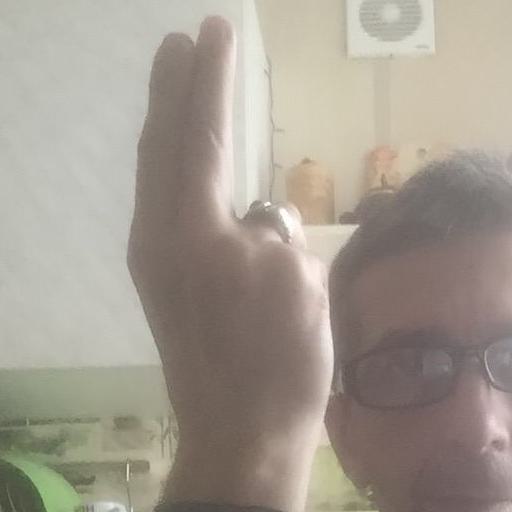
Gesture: two_up_inverted